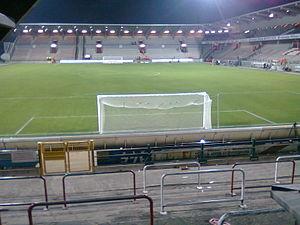
Stade du Raec Mons
Cet article présente une liste des principaux stades de football en Belgique, classé par capacité. La liste ne comprend que les stades ayant une capacité d'au moins 10 000 places.